Theodore Roszak (artist)

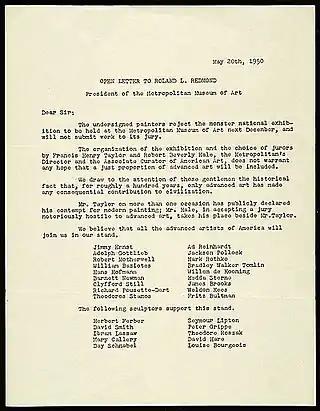
The statement, entitled OPEN LETTER TO ROLAND L. REDMOND, dated May 20, 1950, appeared on the front page of the New York Times of May 22, 1950. American abstract artists who put name to an open letter to the president of the Metropolitan Museum of Art were rejecting the museum's exhibition American Painting Today - 1950 and boycotting the competition.

Roszak established a studio in New York City in 1932 and worked as an artist for the Works Progress Administration during the depression before going back to Chicago to teach at the Art Institute. He taught at Sarah Lawrence College throughout the 1940s and 1950s and at Columbia University from 1970 to 1973. He was a participating artist at the documenta II in Kassel 1959 and at the Venice Biennale in 1960. Roszak's sculpture, at first closer to Constructivism and displaying an industrial aesthetic, changed after around 1946 to a more expressionistic style.